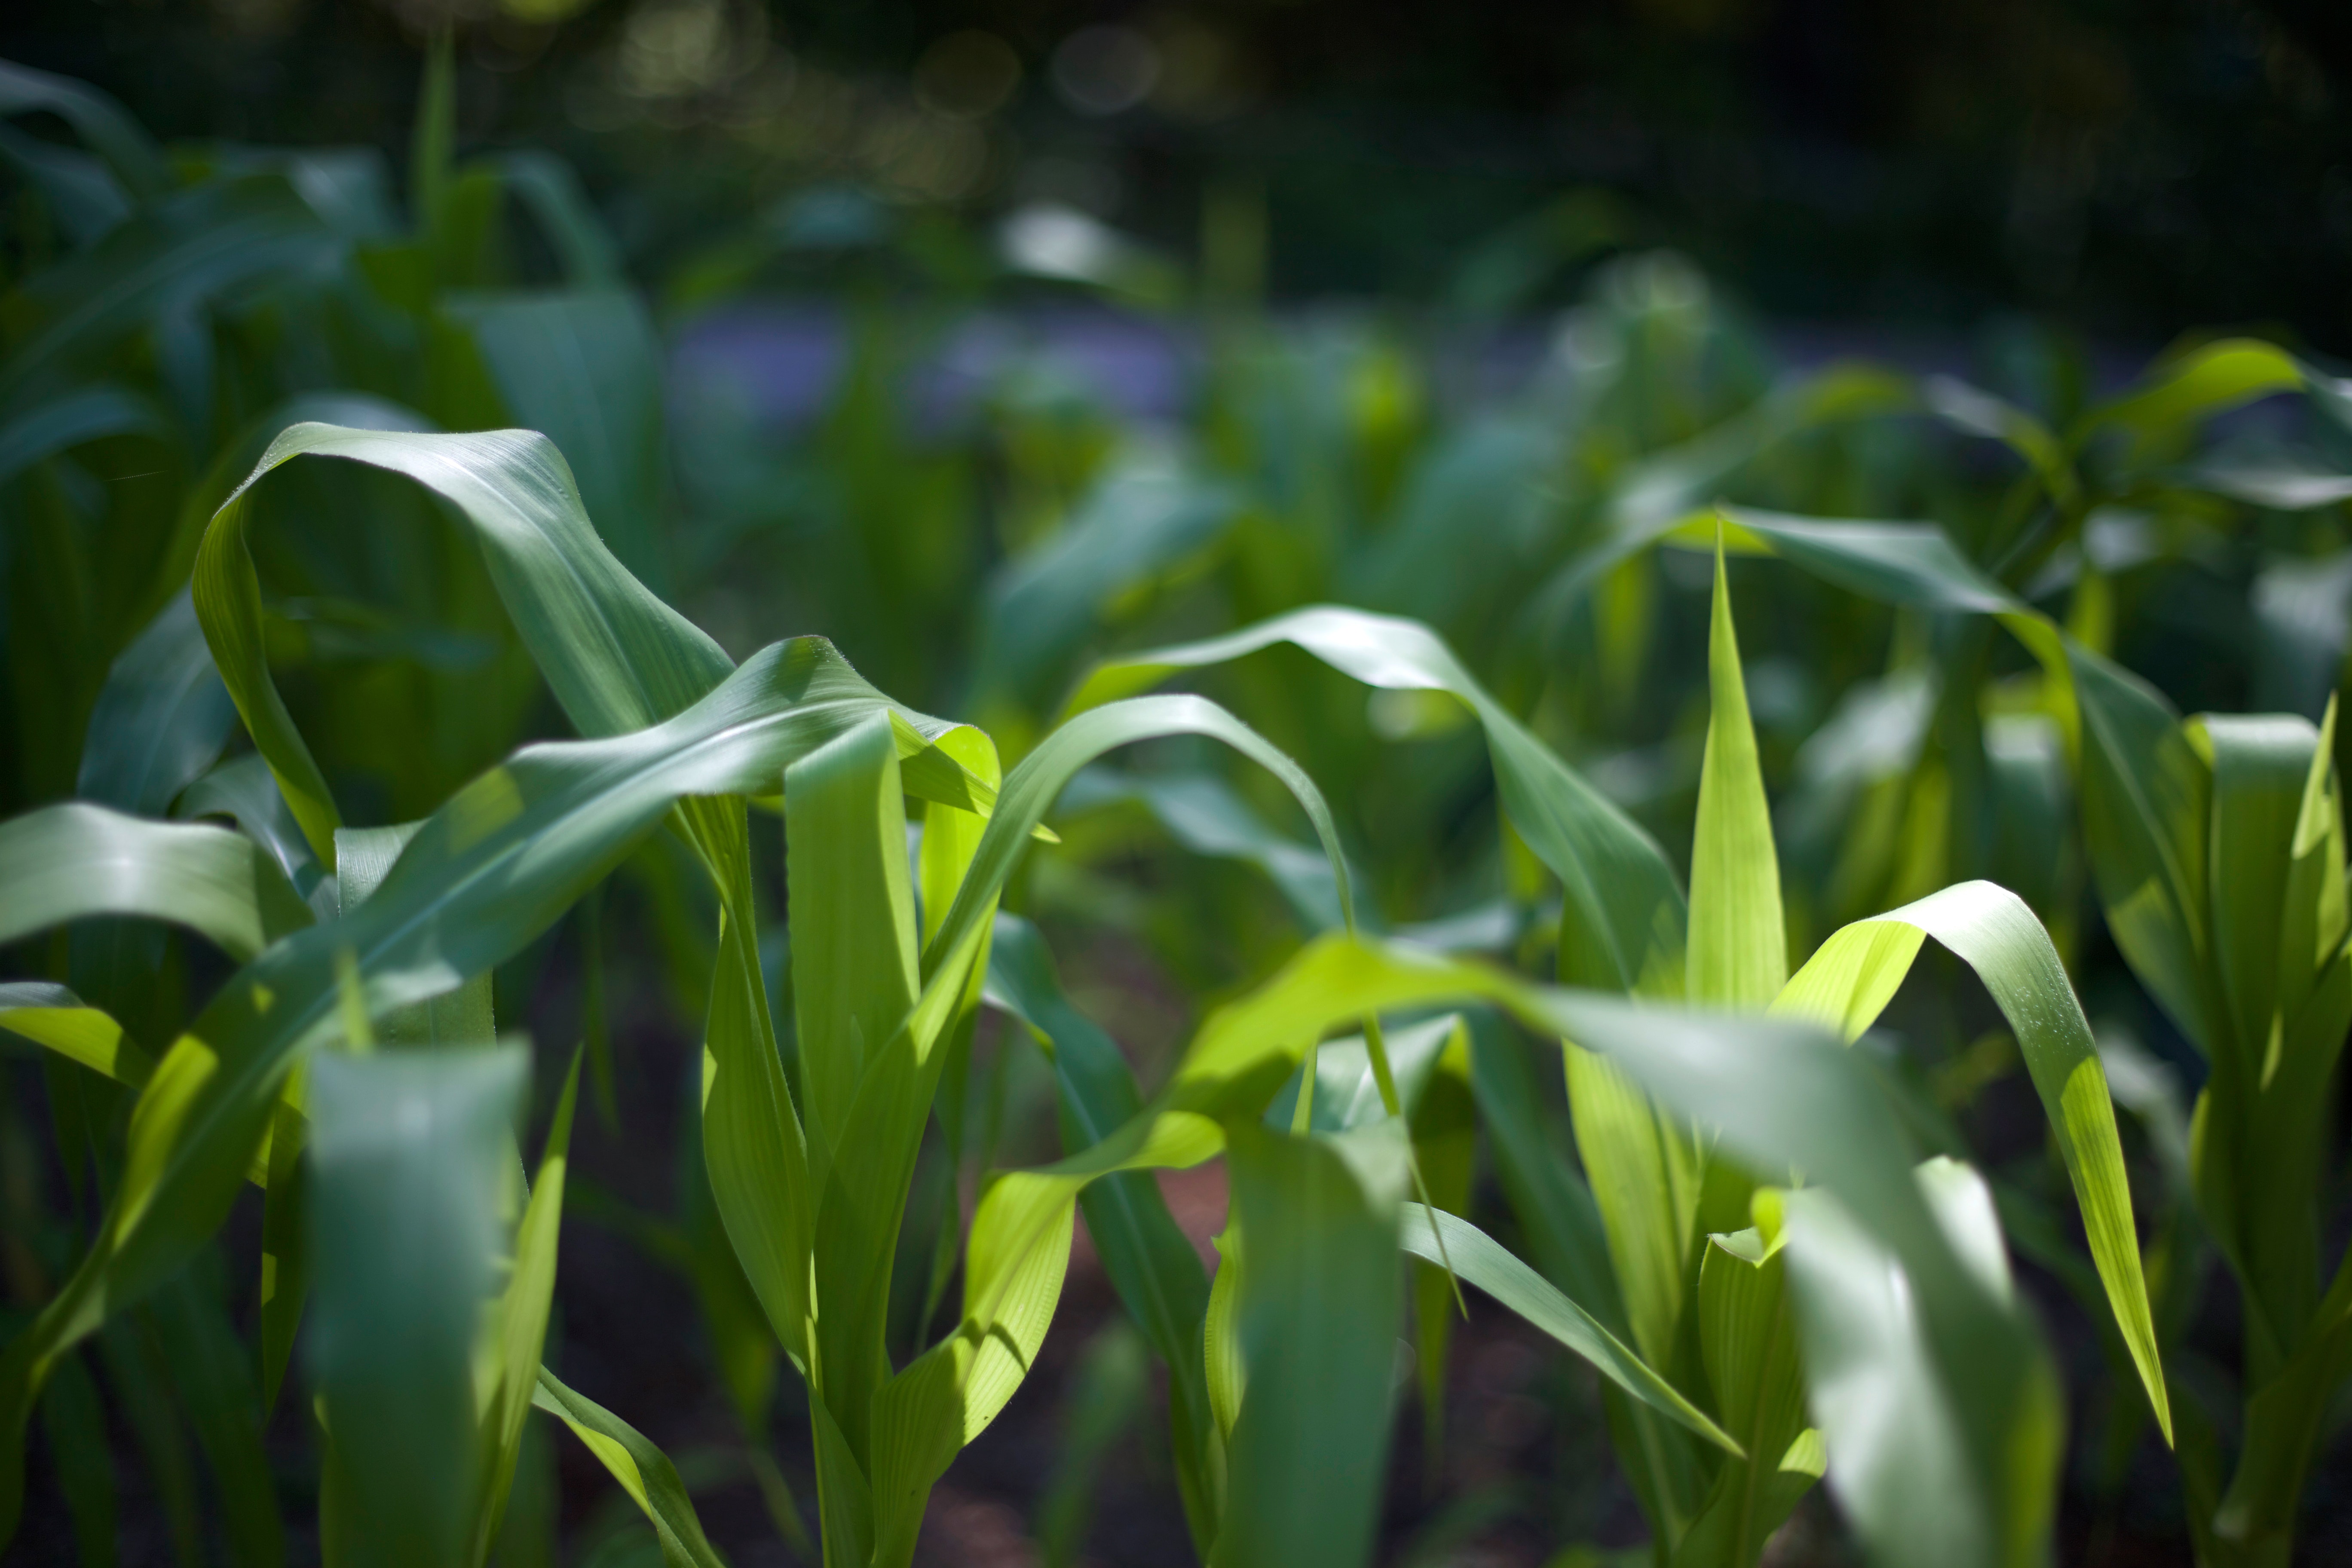
green, leaf, vegetation, plant, flower, grass, grass family, botany, terrestrial plant, crop, plantation, cash crop, flowering plant, landscape, plant stem, wildflower, farm, ramsons, perennial plant